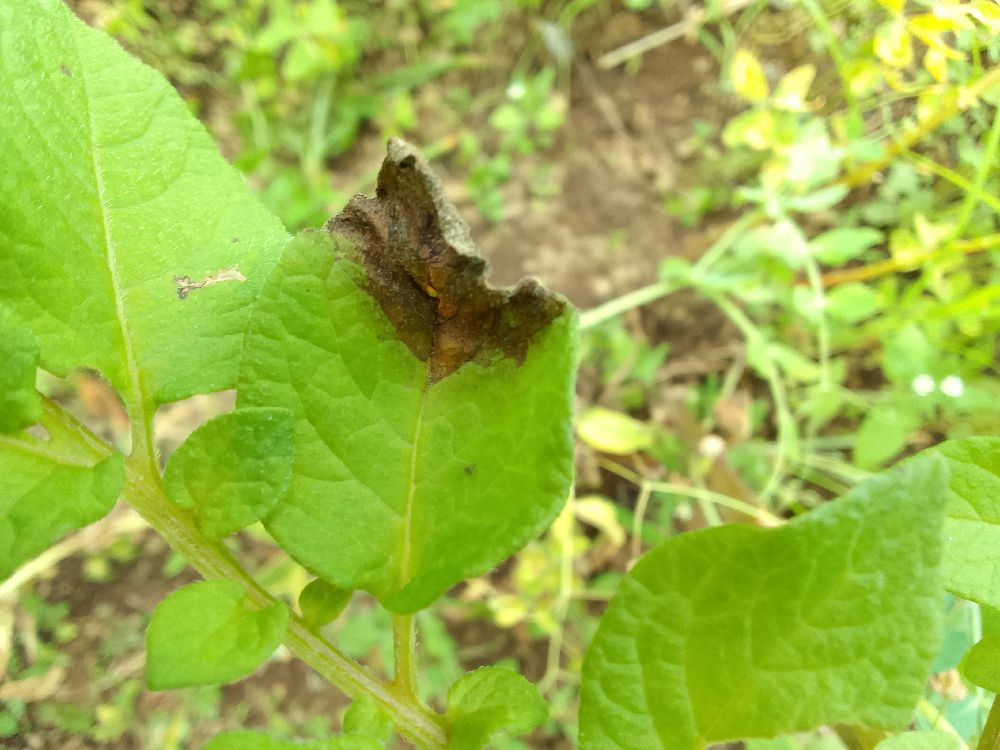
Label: Late blight